City of Holdfast Bay

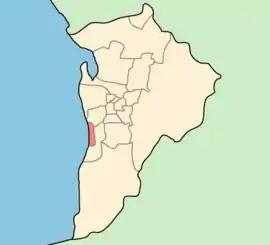

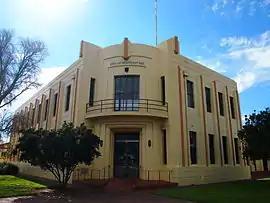
City of Holdfast Bay municipal offices in Brighton (formerly the Brighton Town Hall), opened in 1937.

The City of Holdfast Bay is a local government area in the south-western coastal suburbs of Adelaide, South Australia.